WCER (AM)

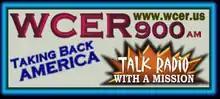
WCER logo used during its mixed religious/talk format era

After Mortenson sold the AM station, the call sign was changed to WBXT on March 1, 1988 (with a short-lived Urban format), then to WCER on September 29, 1992. The WCER call letters originally stood for "Canton's Entertainment Radio," but have taken on different meanings with the station's Christian and religious-leaning format.